George Bancroft

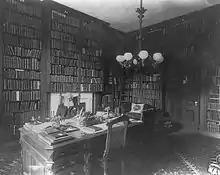
George Bancroft in his office ( 1889)

In 1837, Bancroft entered active politics by accepting an appointment as Collector of Customs of the Port of Boston by President Martin Van Buren. Two of his own appointees in the office were Orestes Brownson and author Nathaniel Hawthorne.